Central Hall, Melbourne

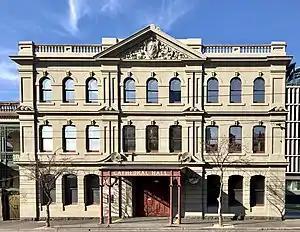
Central Hall in 2018

Central Hall (also known by its former name, Cathedral Hall) is a building that stands at the end of Brunswick Street in Fitzroy, Melbourne, Australia. This structure today serves as a centrepiece of Australian Catholic University's St. Patrick's Campus. It once held a similar role within Melbourne's Roman Catholic (and predominantly Irish) community, from the time the hall and adjoining clubrooms were opened in 1904.